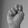
ASL letter: N